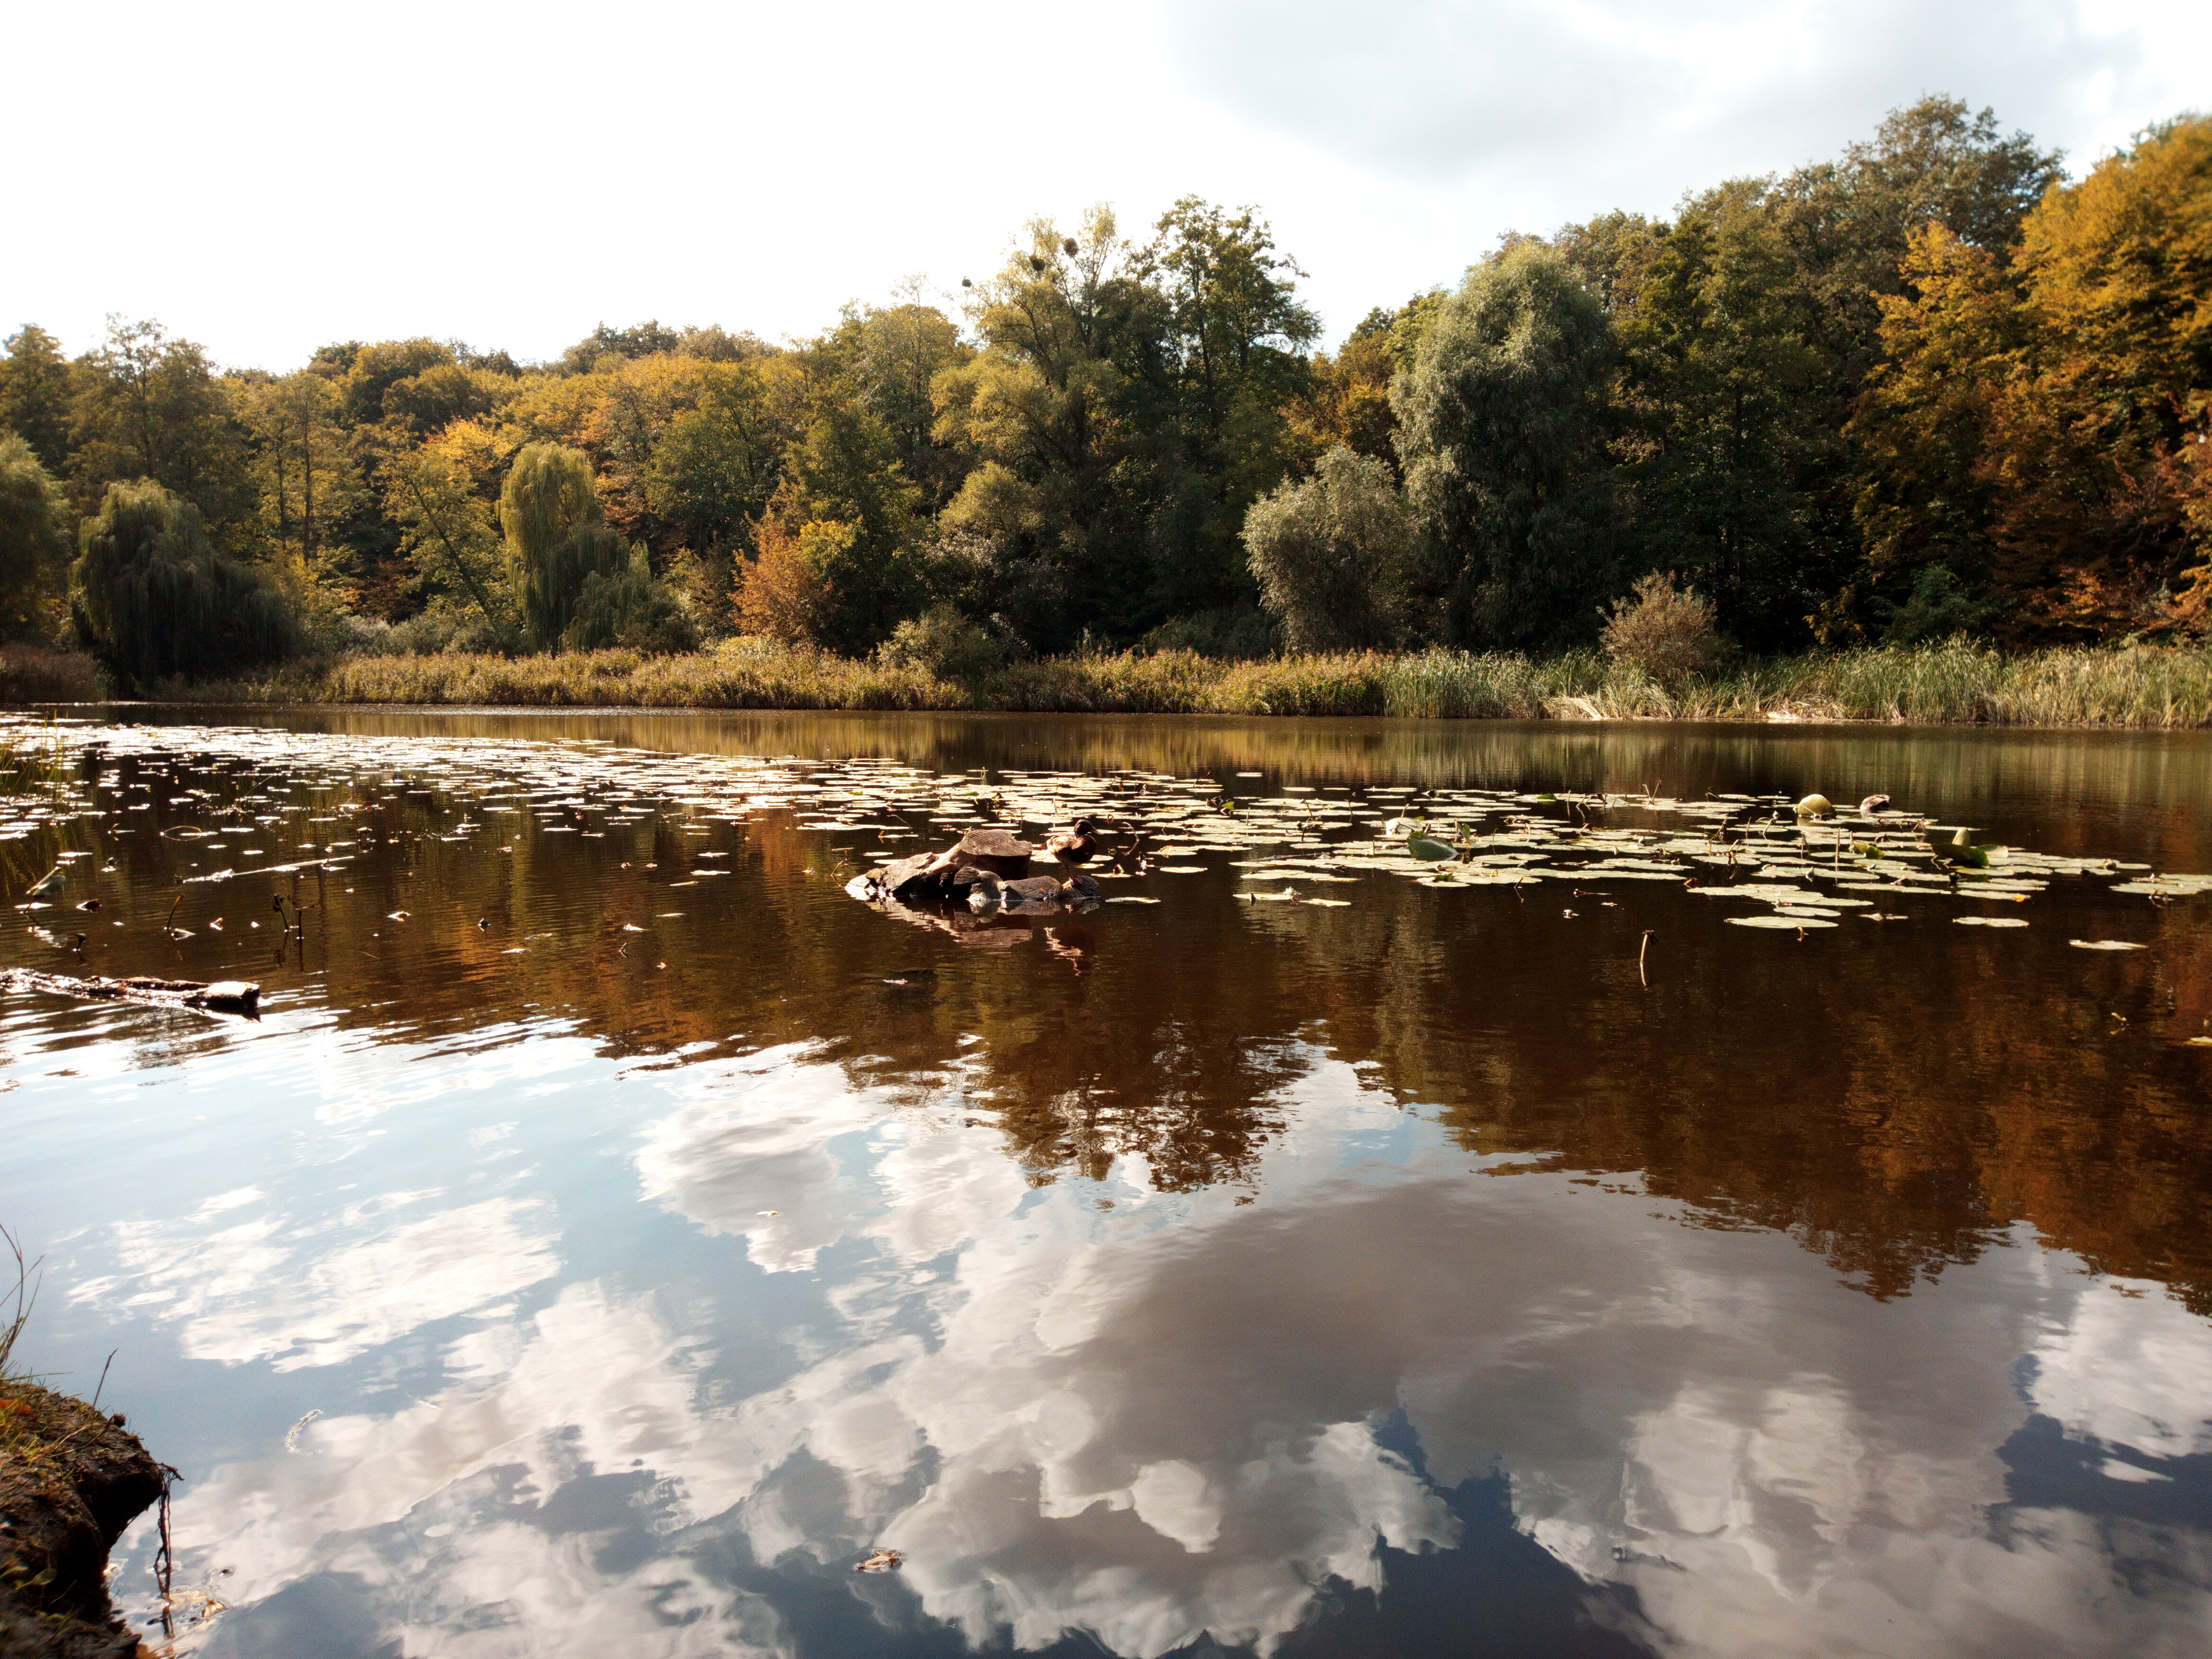
park, nature, recreation area, trees, forest, water, lake, river, reflection in water, sky, reeds, body of water, reflection, natural landscape, water resources, bank, natural environment, wilderness, tree, pond, nature reserve, watercourse, cloud, morning, reservoir, landscape, rock, wetland, wildlife, autumn, rural area, sunlight, tarn, state park, lacustrine plain, national park, loch, mountain, floodplain, bog, stream